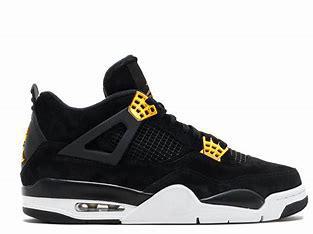
Brand: Jordan
Model: 4 Retro